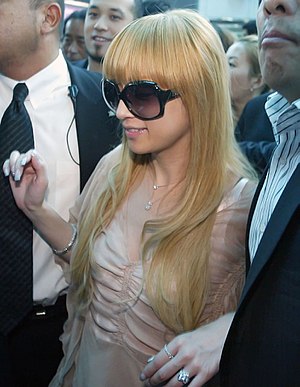
Ayumi Hamasaki
Ayumi Hamasaki under Tour of Secret i Shanghai marts 2007
"Ayumi Hamasaki er en japansk multi-artist. Hun er en af de største sangere i Japan, men udover det er hun også sangskriver, model og skuespiller. Hun bliver kaldt ""The Empress of J-pop"" pga. sin store popularitet i Japan. Hendes seneste album, NEXT LEVEL, er som den første CD i Japan som er udgivet som USB, og efter de første 7.000 kopier blev udsolgt, måtte Avex lave en ""encore"" version, pga. de mange forespørgsler på USB'en.